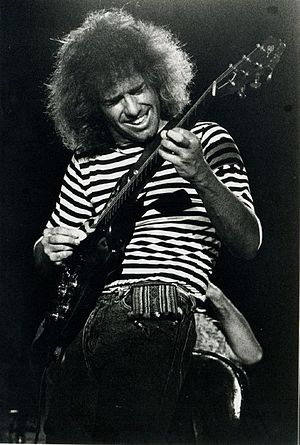
Pat Metheny
Pat Metheny i Barcelona, 2008
"Patrick Bruce ""Pat"" Metheny er en amerikansk guitarist, komponist og bandleder.